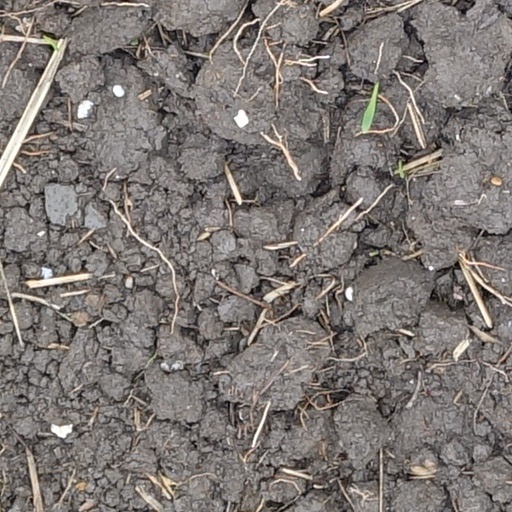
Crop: wheat